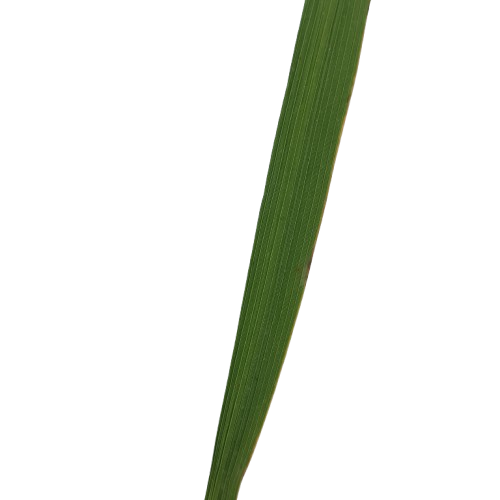
Label: Healthy